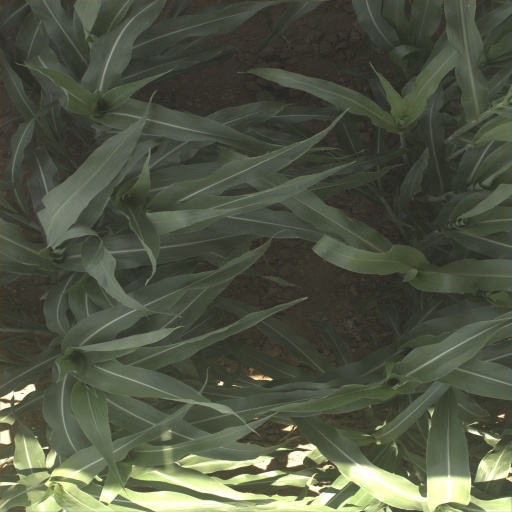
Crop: sorghum